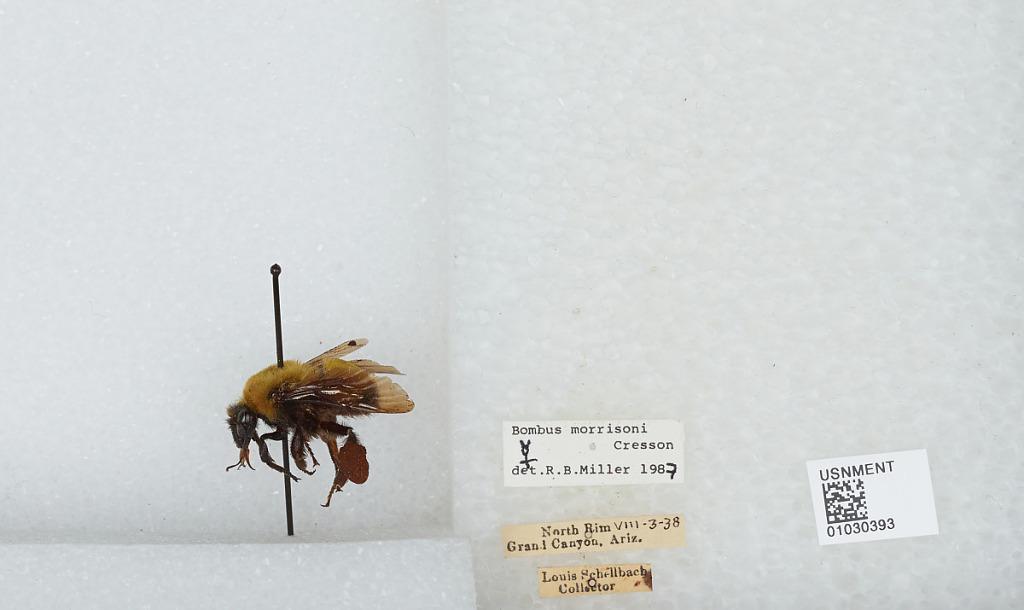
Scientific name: Bombus (Separatobombus) morrisoni Cresson
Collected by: L. Schellbach
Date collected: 1938-8-3
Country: United States
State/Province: Arizona
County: Coconino
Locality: North Rim Grand Canyon
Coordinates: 36.2106, -112.061
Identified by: Miller, R. B.